Sadová

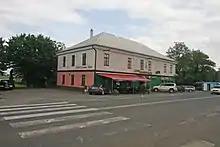
Restaurant "U Kanonýra Jabůrka"

The I/35 road (part of the European route E442) passes through the municipality.